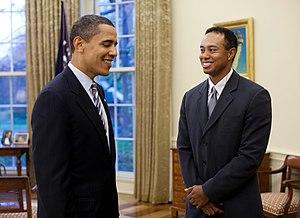
Eldrick Tont Woods, plus connu sous le nom de Tiger Woods, né le 30 décembre 1975 en Californie, est un golfeur américain. Il est l'un des plus grands golfeurs de tous les temps et l'un des sportifs les plus populaires du début du XXIᵉ siècle. Vainqueur de 15 tournois majeurs, il révolutionne le monde du golf par ses résultats sportifs et en attirant un nouveau public.